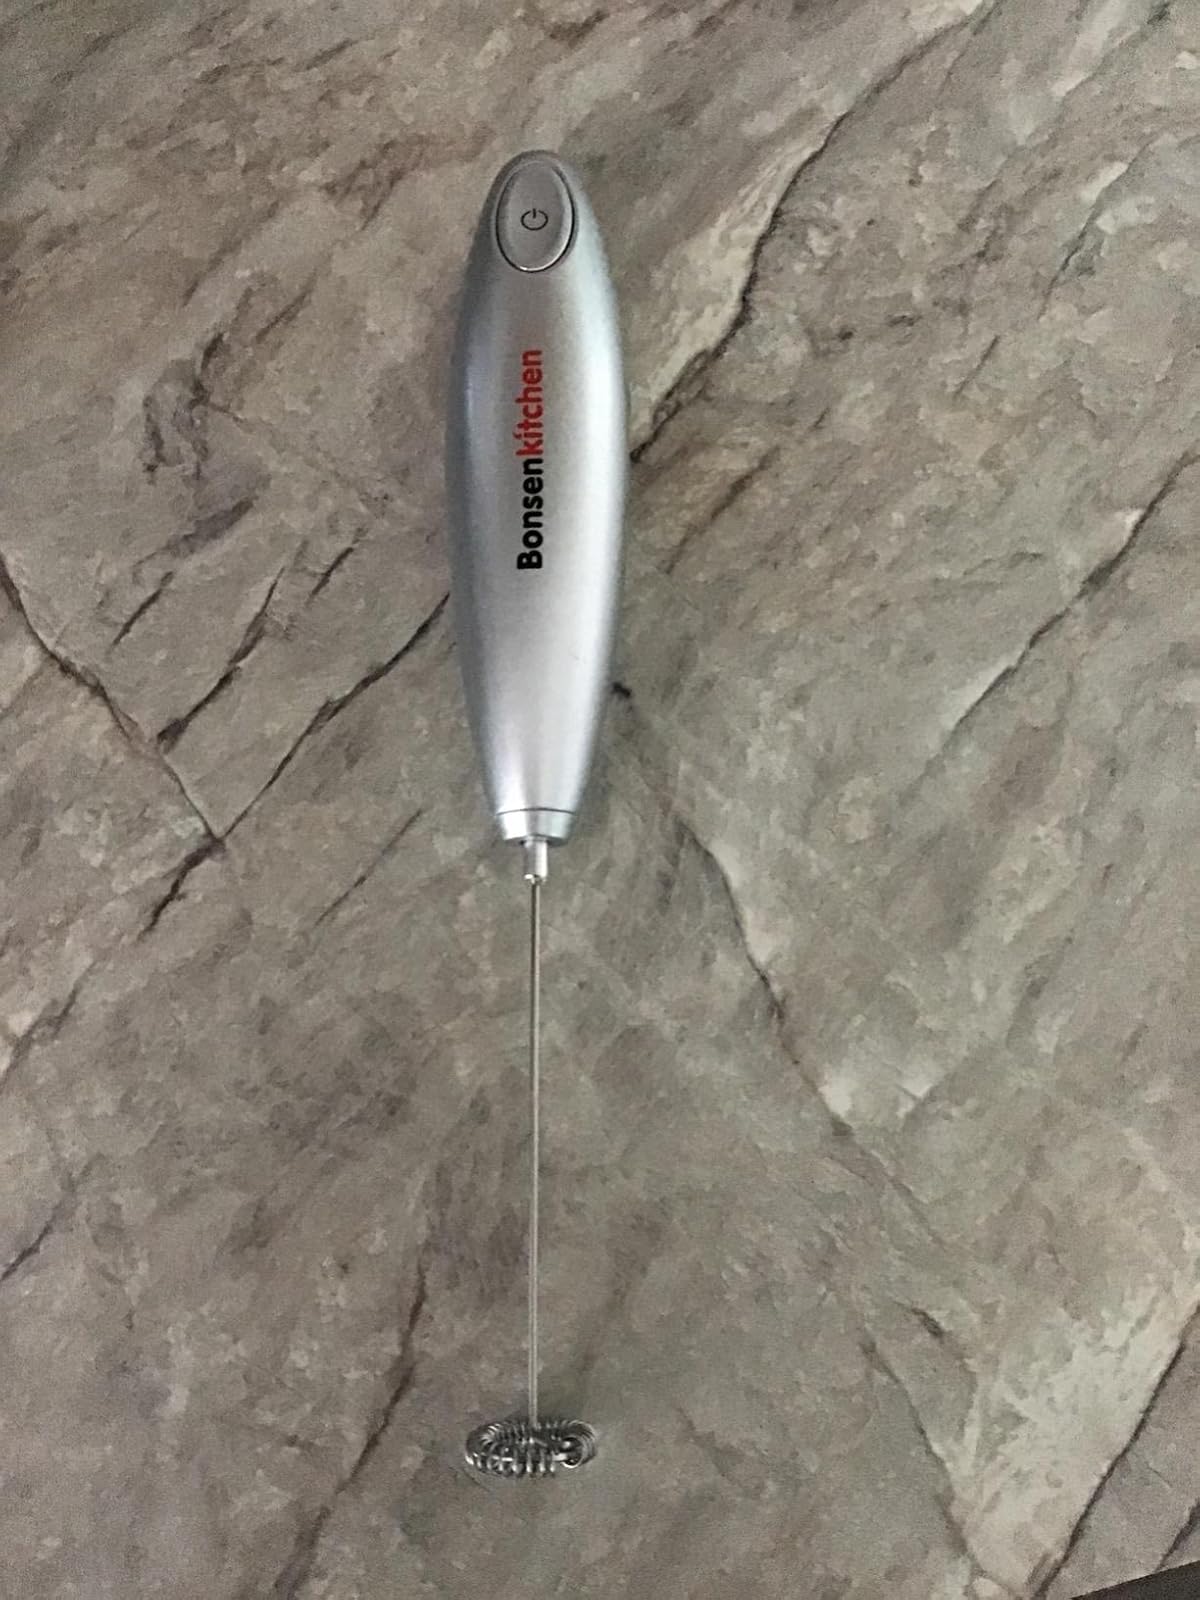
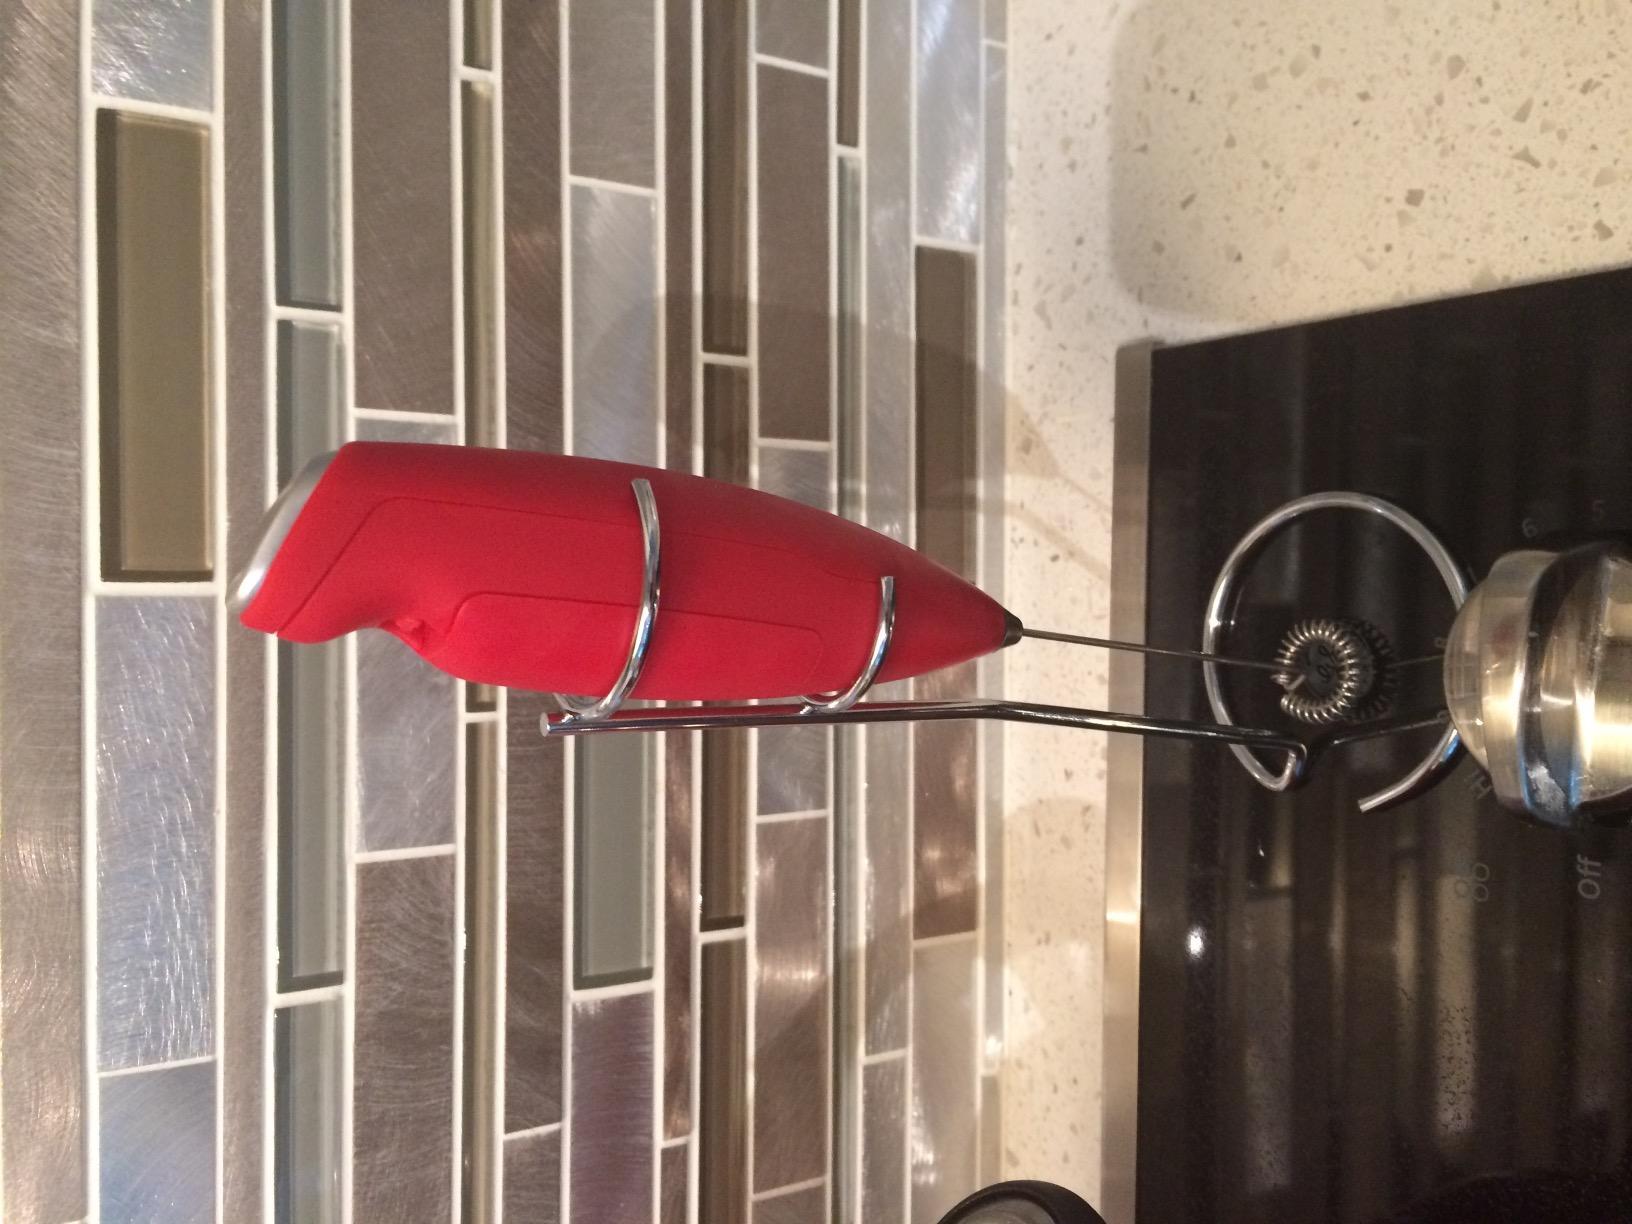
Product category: items_mixer
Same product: no